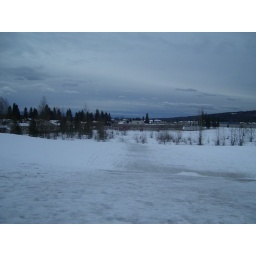
hill in park near my house